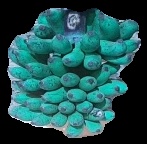
Variety: elakki-bale
Grade: grade3